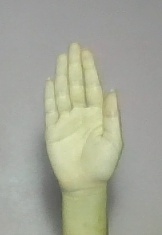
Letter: seen